Gas emission crater

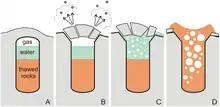
Cryovolcanism on the Earth

A gas emissions crater or GEC is a crater that is left by an explosion that is believed to be caused by an overheated buildup of gas stuck below a layer of permafrost. The gas is methane (also known as "natural gas") and is generally believed by experts to have sept up from large underground reserves toward the Earth's surface "through some kind of geological fault," getting trapped when they reach the bottom of the permafrost. First known to have occurred in 2013, they are occurring solely in Siberia, where there are large stores of natural gas below a melting surface layer of permafrost. They are believed to be a byproduct of global climate change, since the warming of Siberia's climate weakens the permafrost enough to allow a sub-surface methane buildup to cause an outburst. The release of this previously trapped methane into the atmosphere is also likely to increase the speed of global climate change.